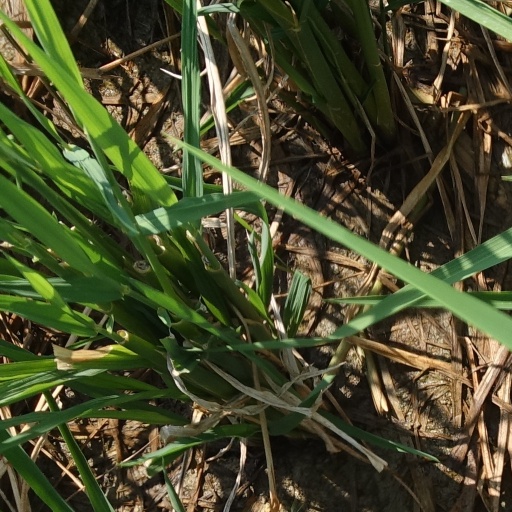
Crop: rice